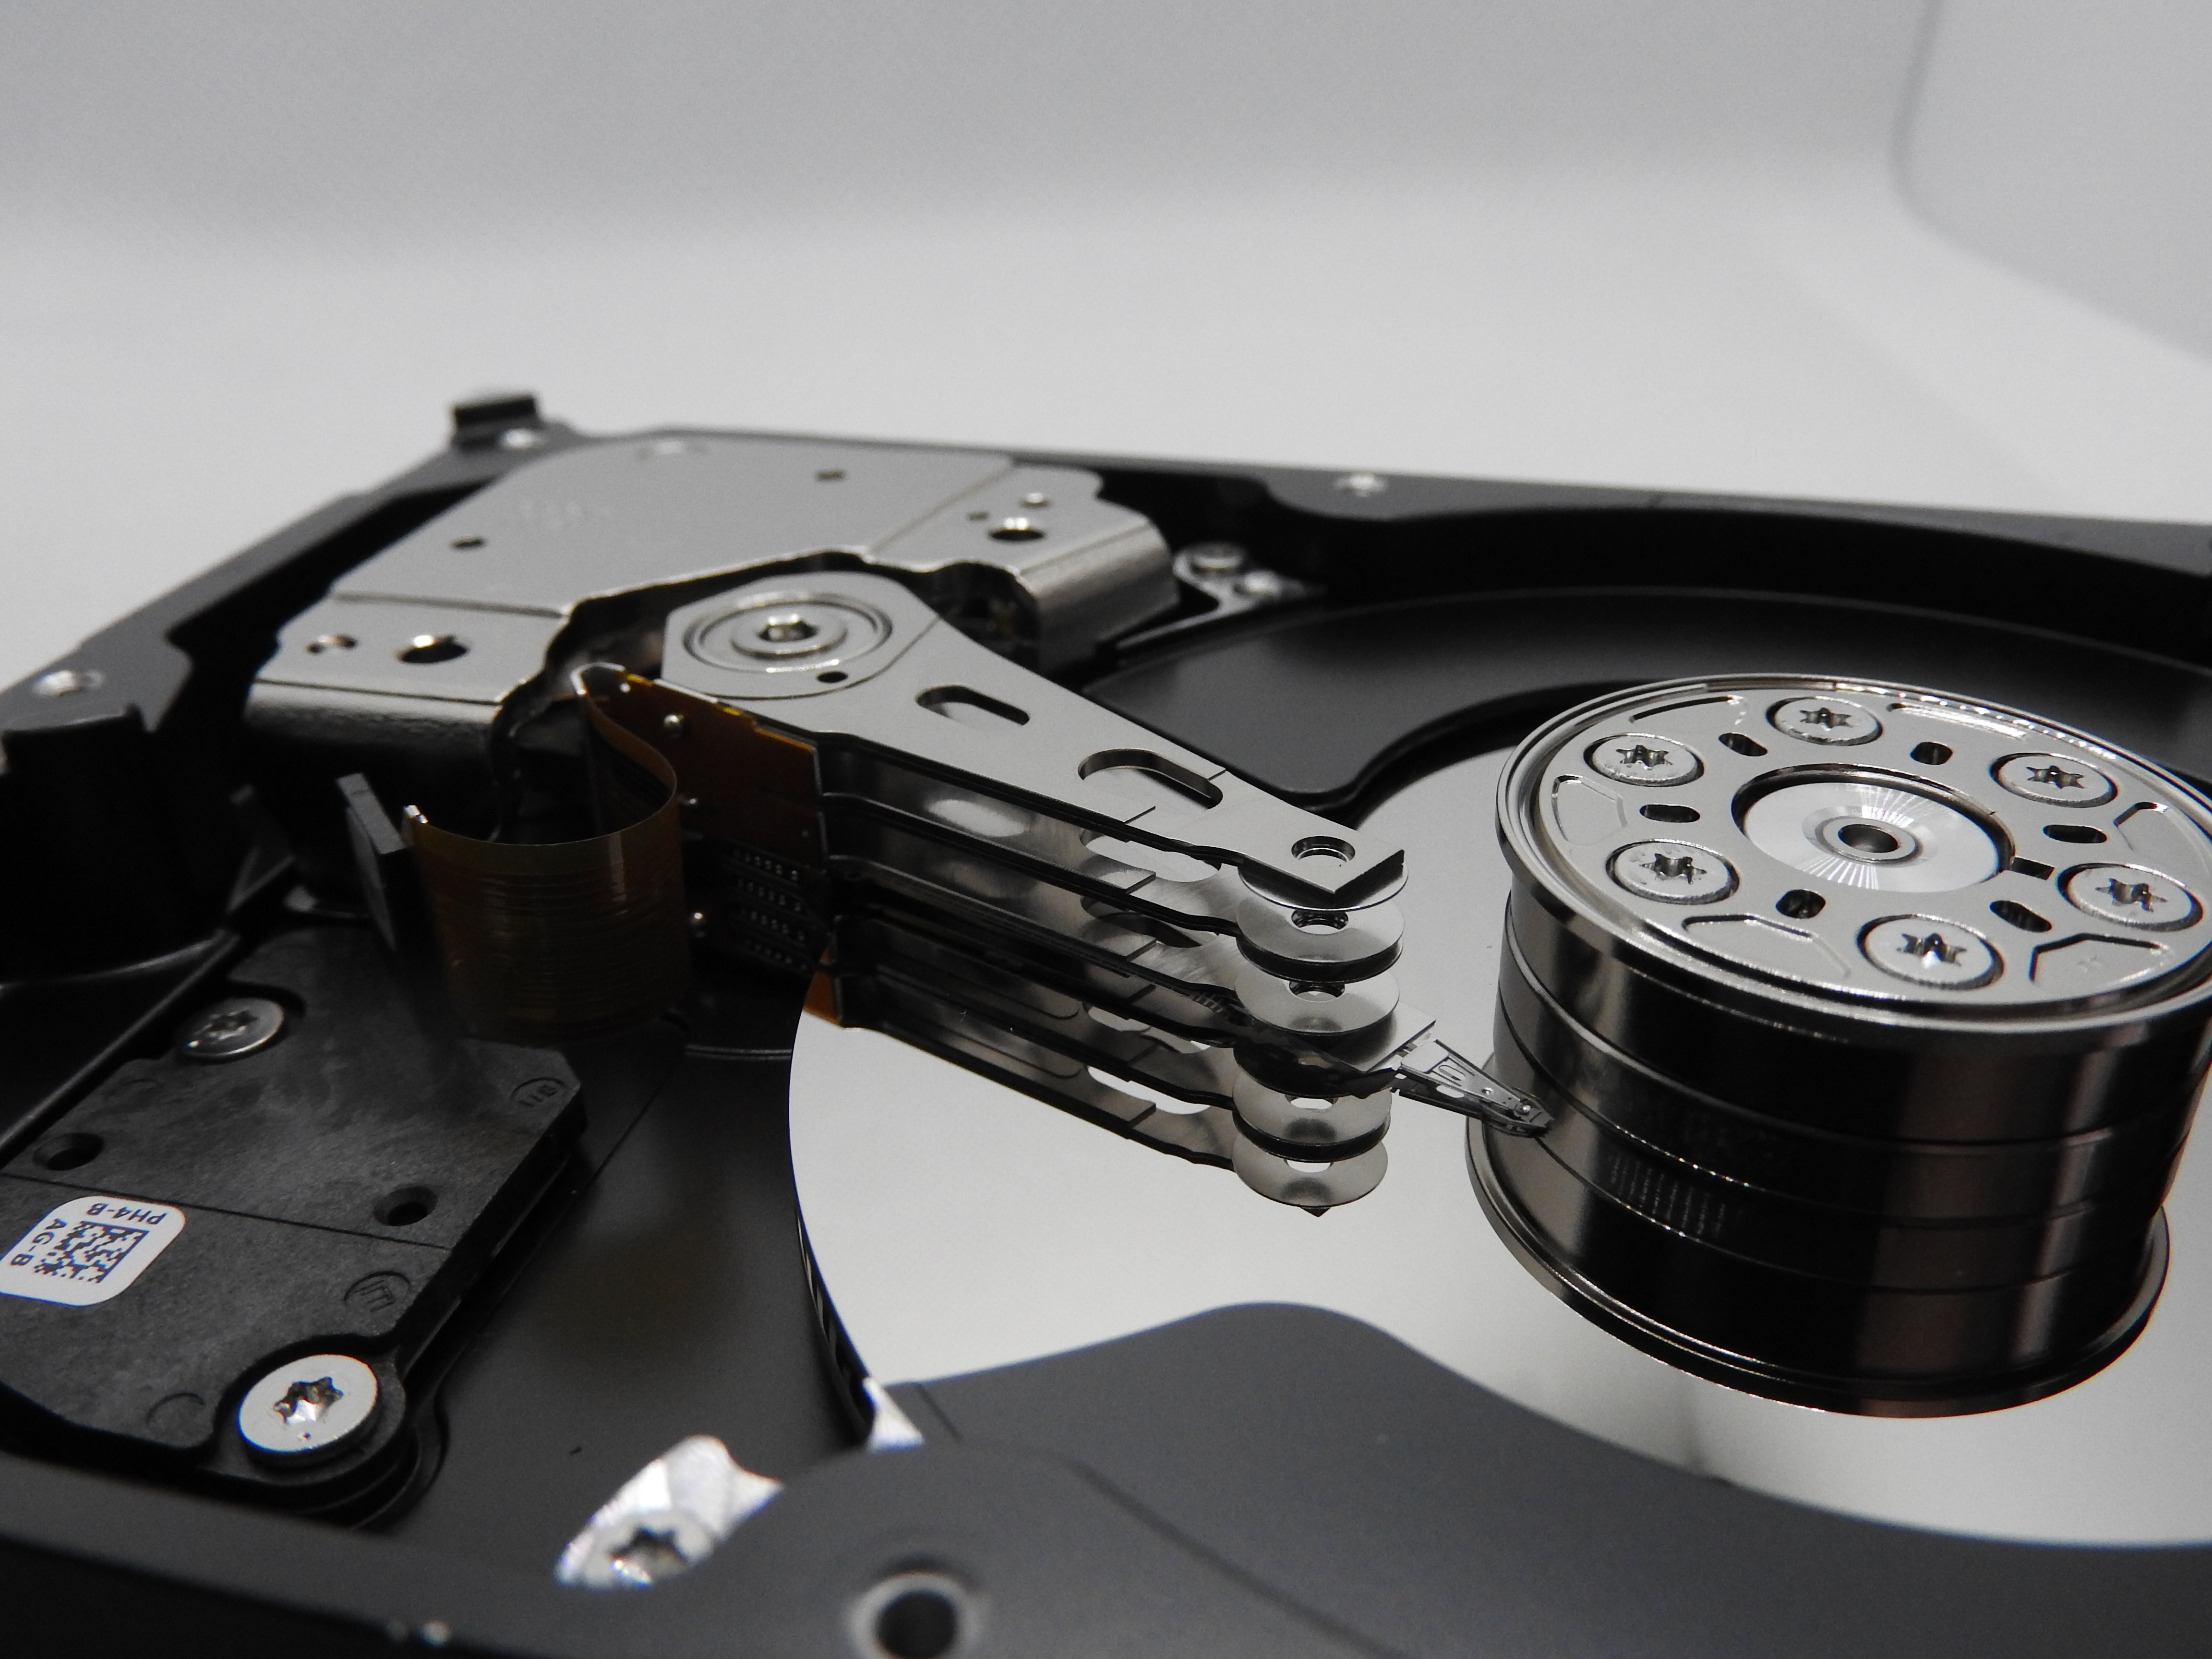
hard disk, metal, computer data, operation, maintenance, round, electronic, technology, machine, motorcycle accessories, office equipment, telephone, hard disk drive, telephony, circle, corded phone